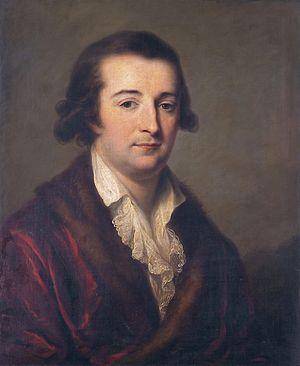
Cette page fournit une liste chronologique de peintures d'Angelica Kauffmann.